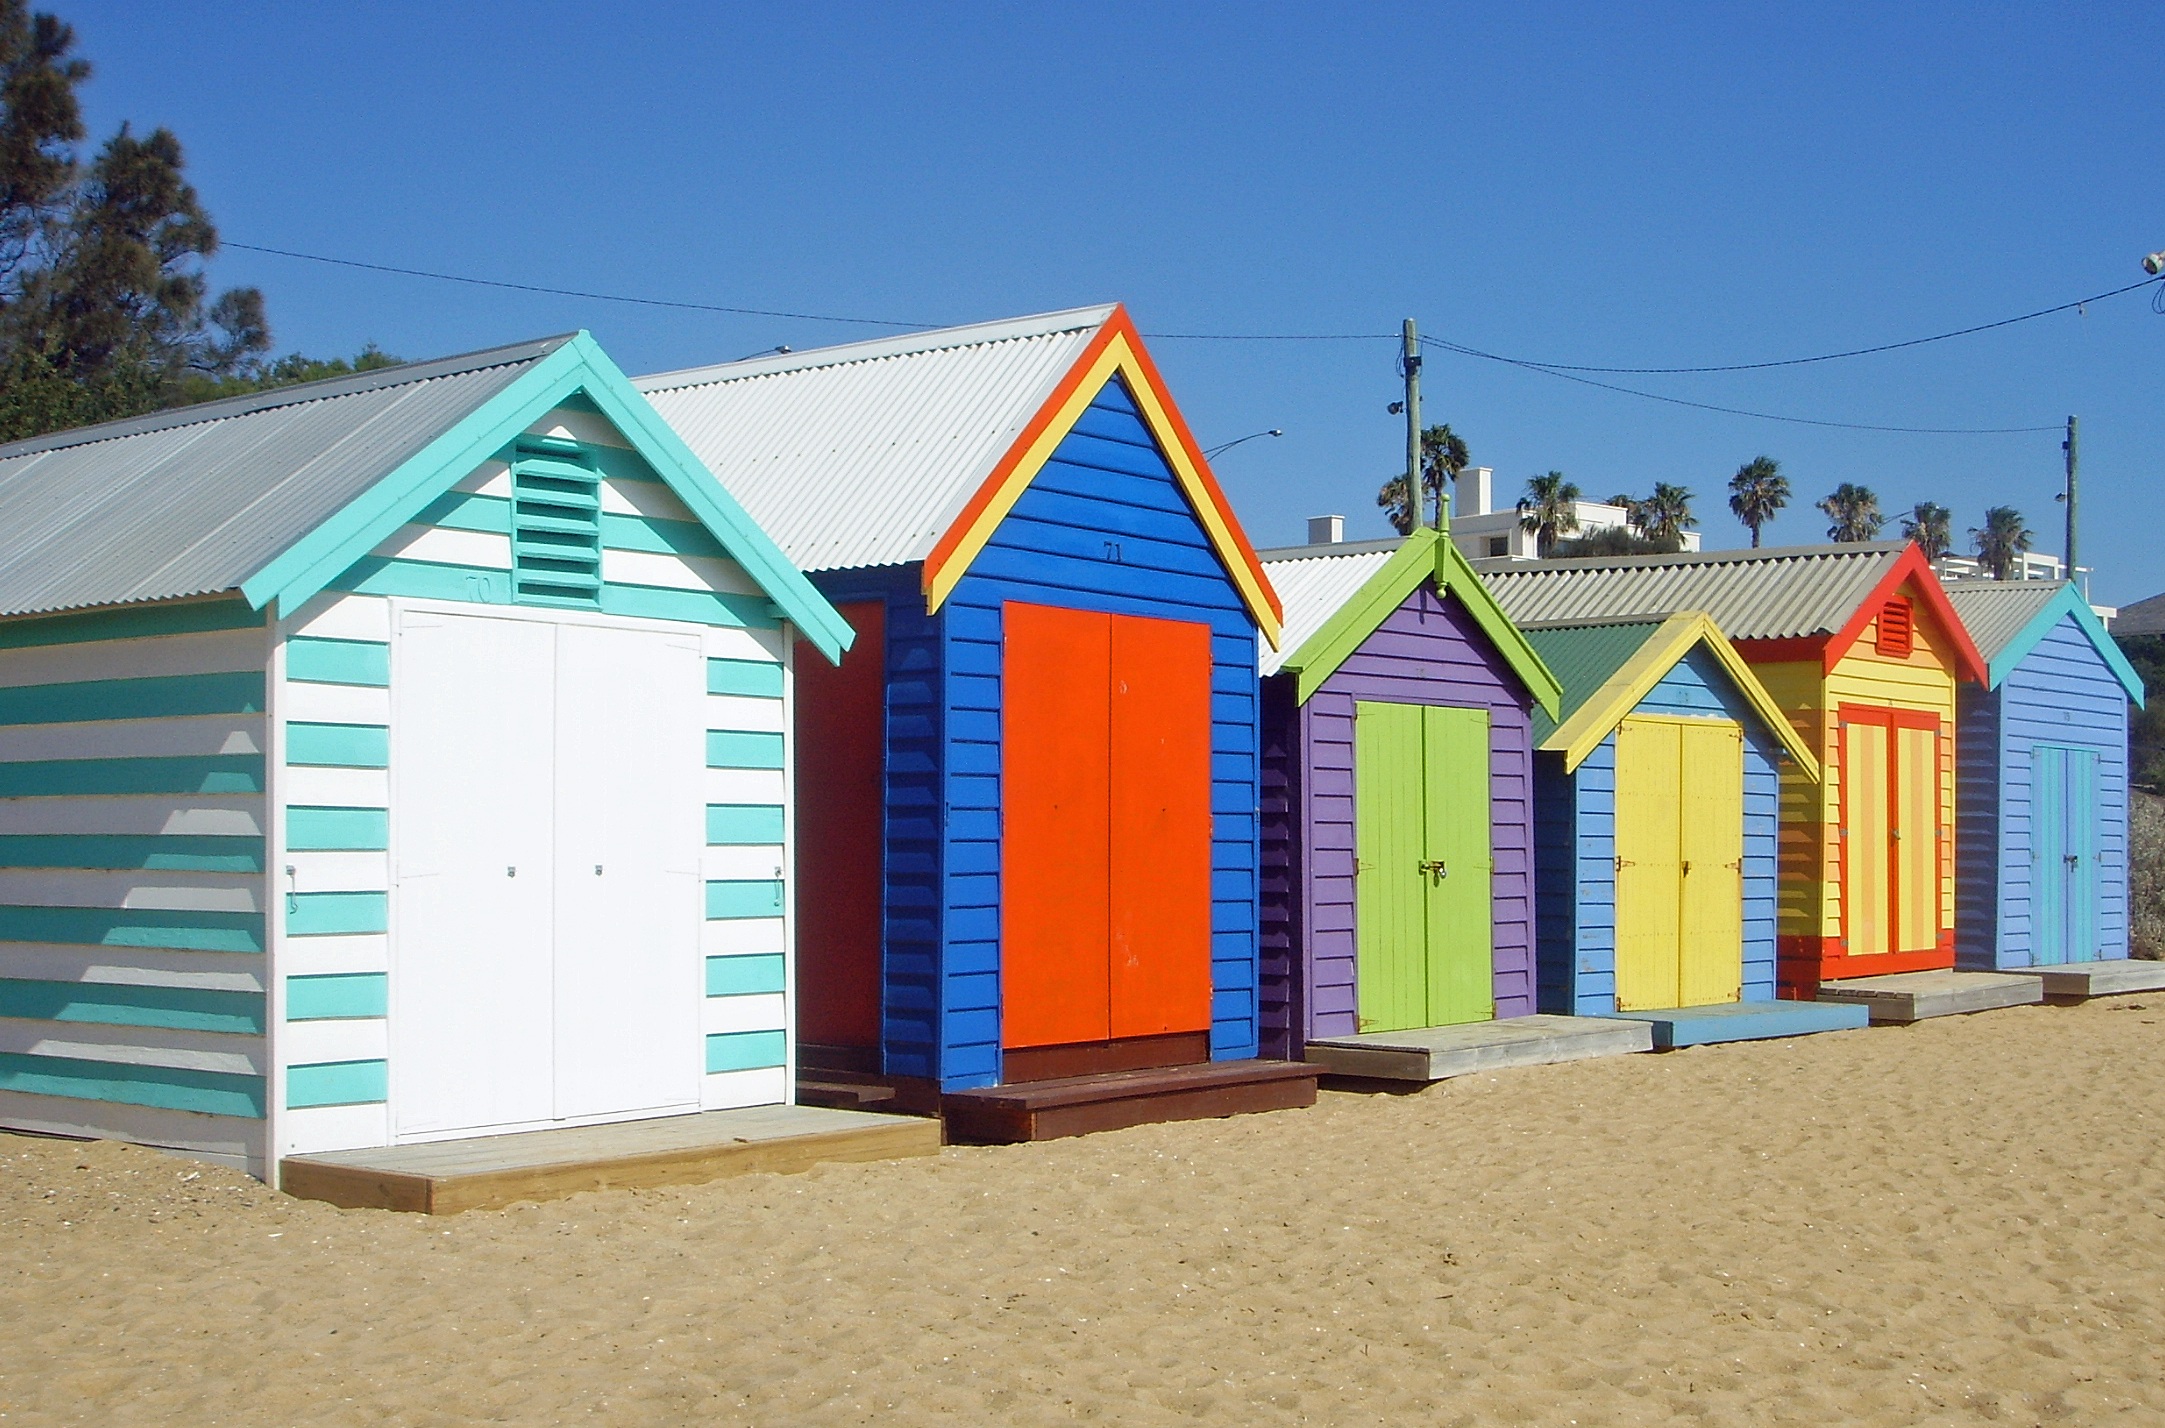
beach, sea, house, building, home, shed, facade, colorful, melbourne, cottages, beach hut